Carlo Zucchi (general)

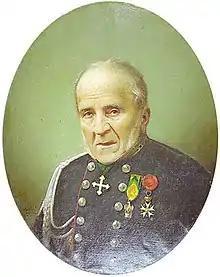

Carlo Zucchi (Reggio Emilia, 10 March 1777 – Reggio Emilia, 19 December 1863), was an Italian general and patriot, who served in the Kingdom of Italy and later in the Papal State. He played an active role in the Risorgimento.